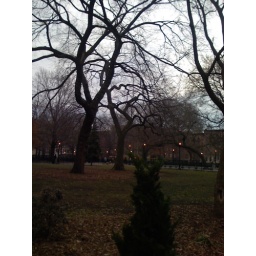
There was a red tailed hawk in the park. It was sitting in the big tree on the left.